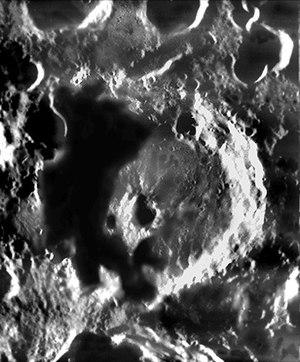
Berkner est un cratère d'impact sur la face cachée de la Lune. Il est attaché à l'est-sud-est du cratère Parenago. Au sud se trouve le cratère Robertson, et au sud-est le cratère Helberg. L'anneau externe de ce cratère a été érodé et usé, particulièrement sur sa moitié nord-ouest. La partie de l'anneau la plus intacte, est la partie sud-est, le reste de l'anneau a été la cible de petits impacts.